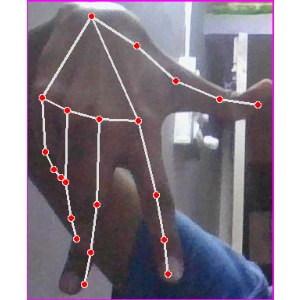
अक्षर: ग